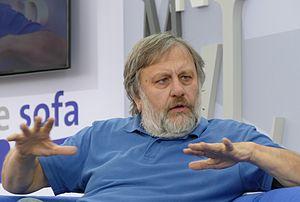
Le philosphe slovène Slavoj Žižek en présentant son livre ""Some Blasphemic Refexions"" à Leipzig (Salon du Livre 2015)"
Slavoj Žižek [ˈslaʋɔj ˈʒiʒɛk], né le 21 mars 1949 à Ljubljana en Slovénie, est un philosophe slovène marxiste influencé par la psychanalyse.